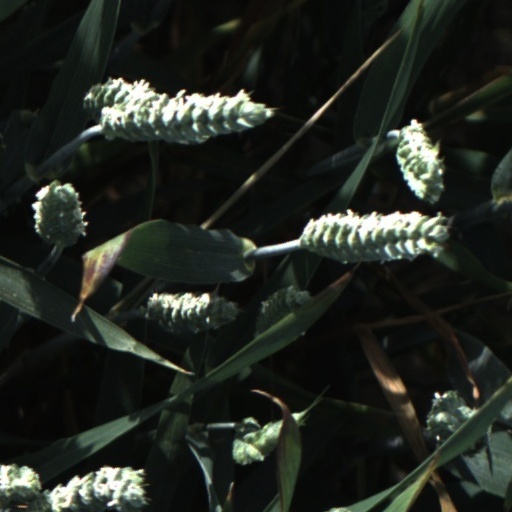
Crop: wheat